Hurt (2018 film)

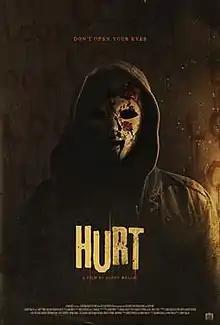
Theatrical release poster

Hurt is a 2018 American slasher film directed by Sonny Mallhi and written by Solomon Gray and Mallhi. The film stars Emily van Raay and Andrew Creer.